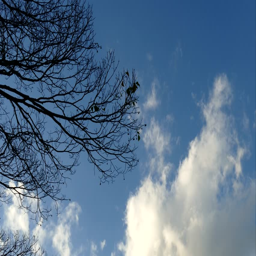
clouds moving in the blue sky